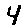
Label: 4